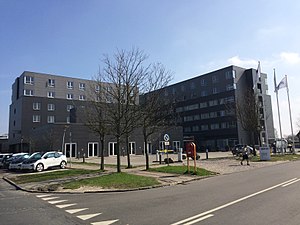
Park Inn Copenhagen Airport Hotel
Park Inn Copenhagen Airport Hotel i 2017
Park Inn Copenhagen Airport Hotel, Tårnby i 2017
Park Inn Copenhagen Airport er et hotel beliggende på Amager ca. to km. nord for Københavns Lufthavn, Kastrup umiddelbart ved Kastrup Fort.